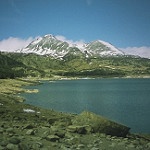
Label: mountain